Bhimashankar Jyotirlinga (Dakinyam), Bhimpur

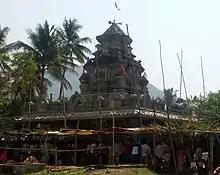
Bhimashankar Jyortilinga (Dakinyam) temple, Bhimpur

Bhimashankar Jyotirlinga (Dakinyam), Bhimpur, is a Hindu temple situated in the western part of the holy Mahendragiri mountains on the Mahendratanaya River in the Indian state of Odisha. It is debated to be the Dakini area and the Jyotirlingam found there is believed to be one among the 12 Jyotirlingams.